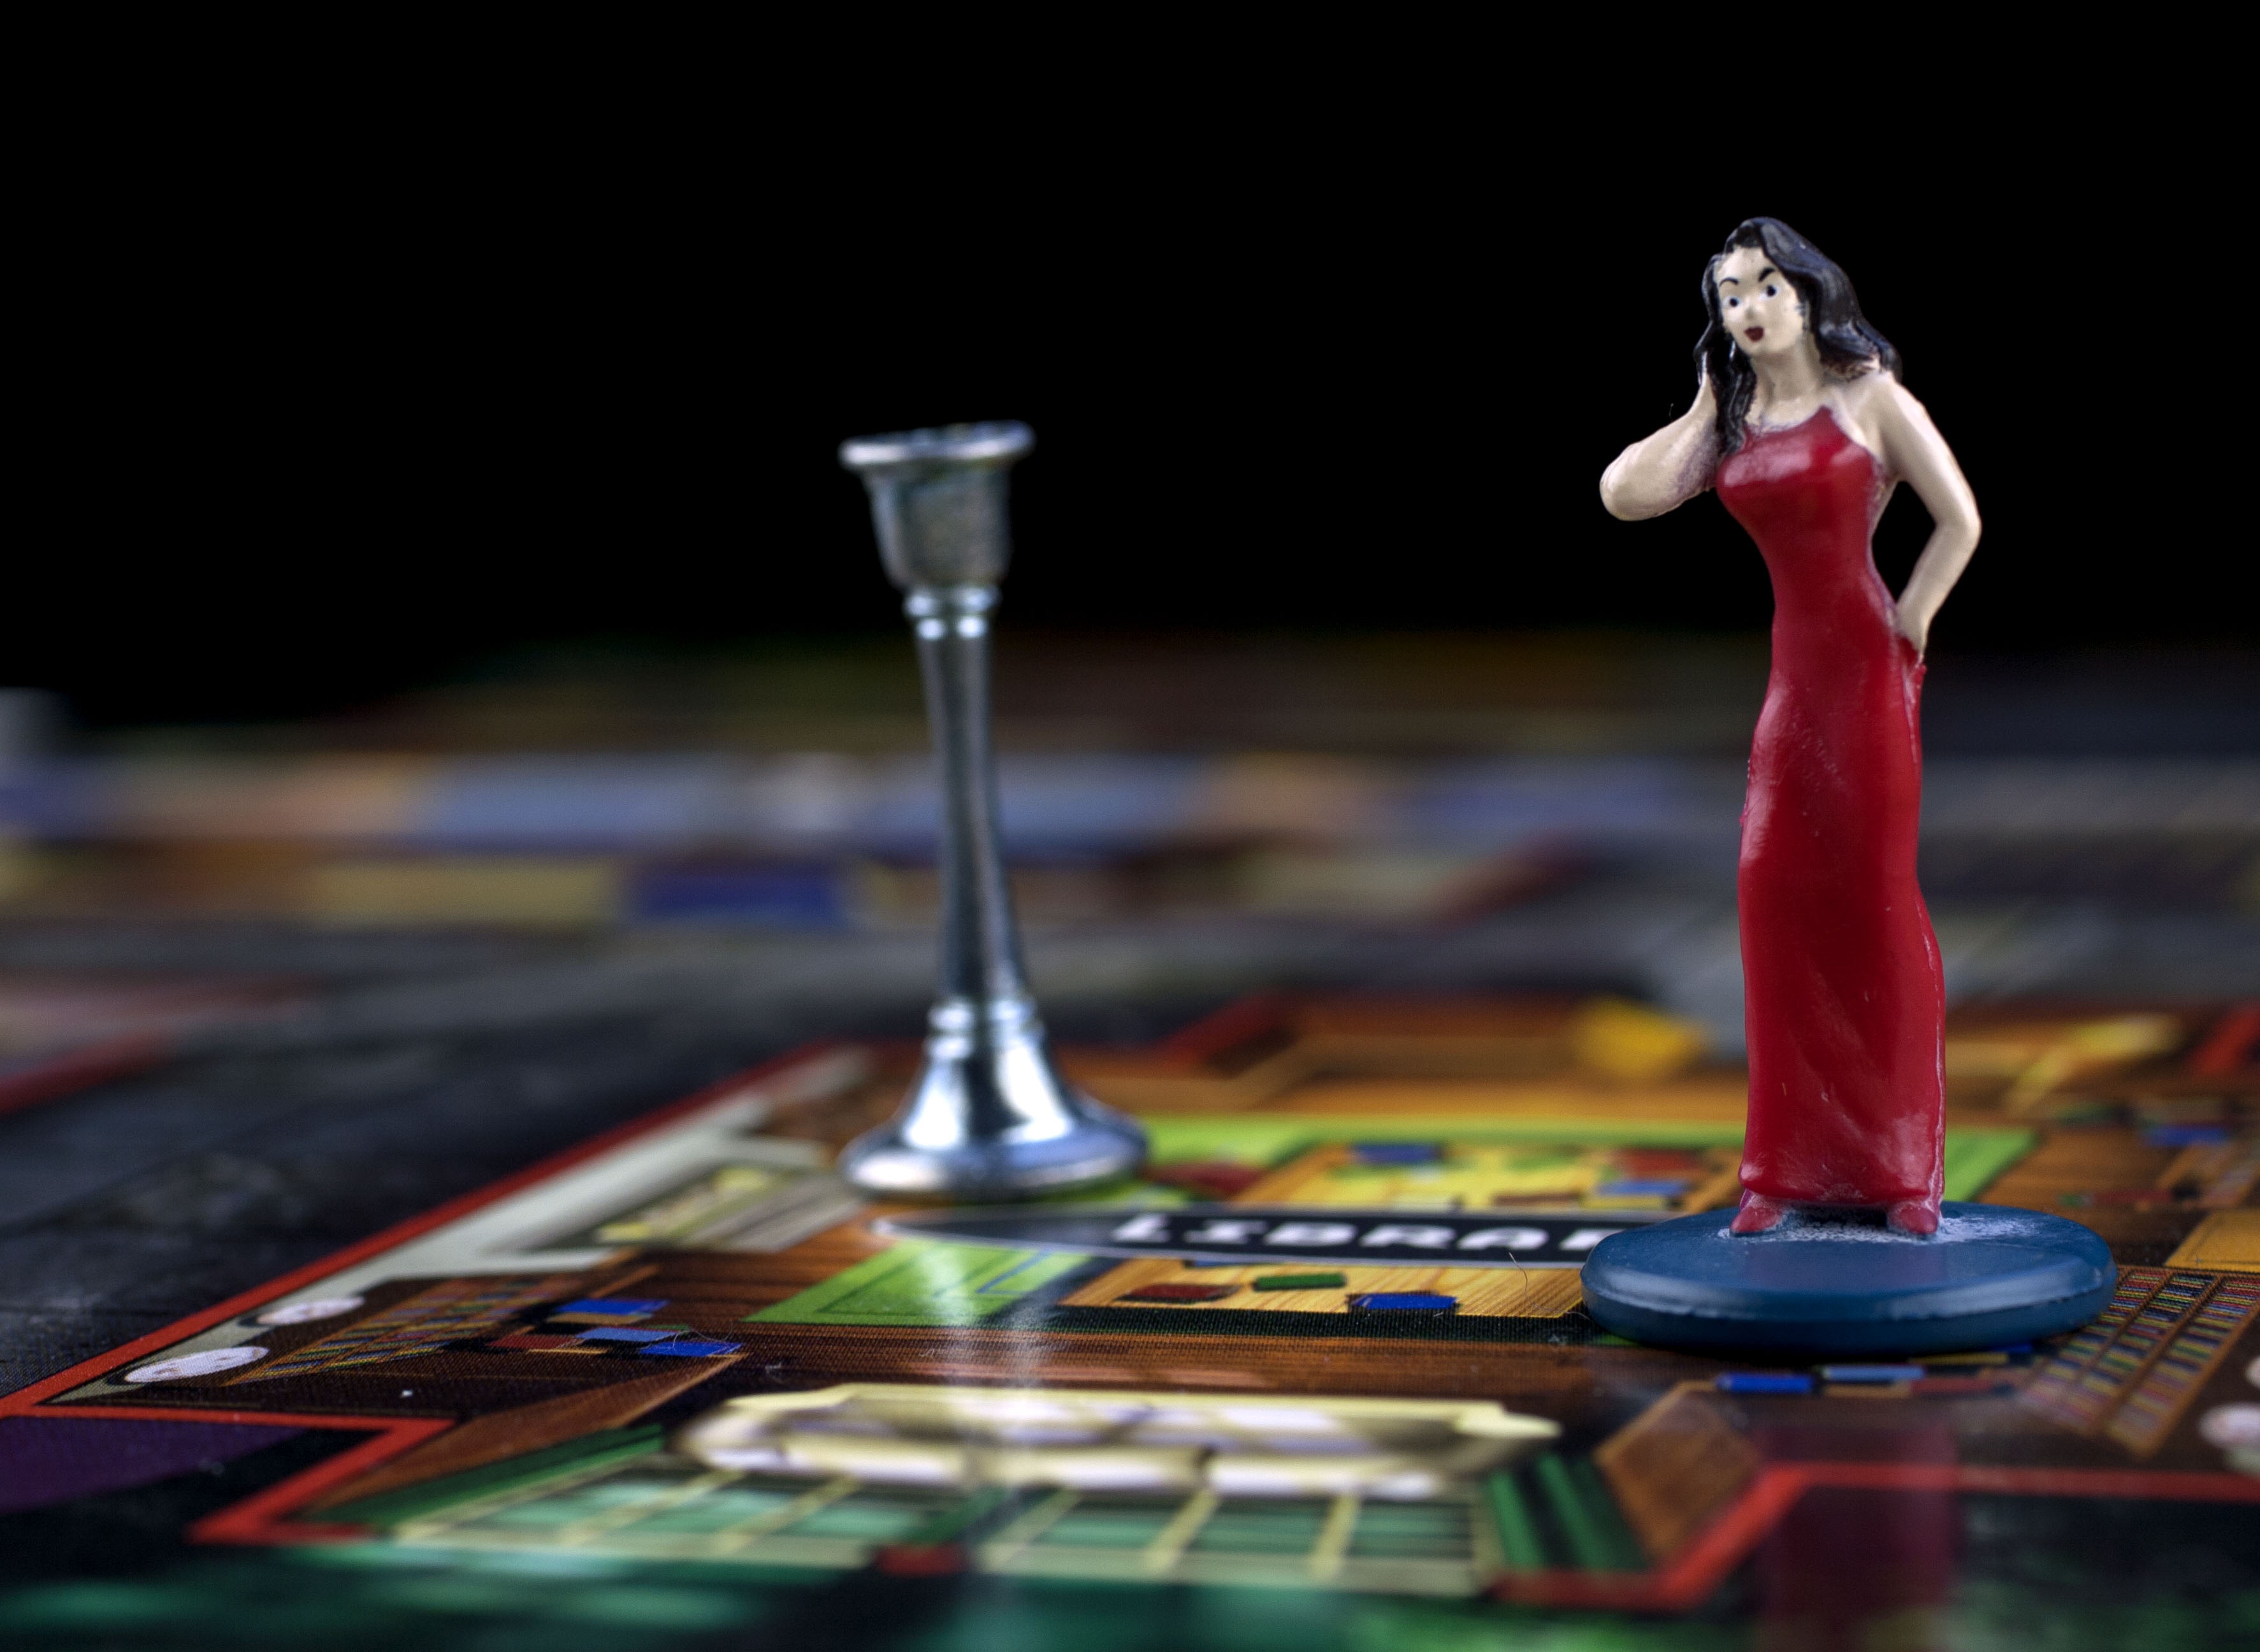
person, board, woman, game, model, red, lady, figure, sexy, games, screenshot, indoor games and sports